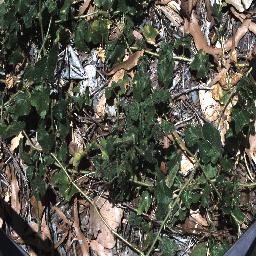
Label: negative